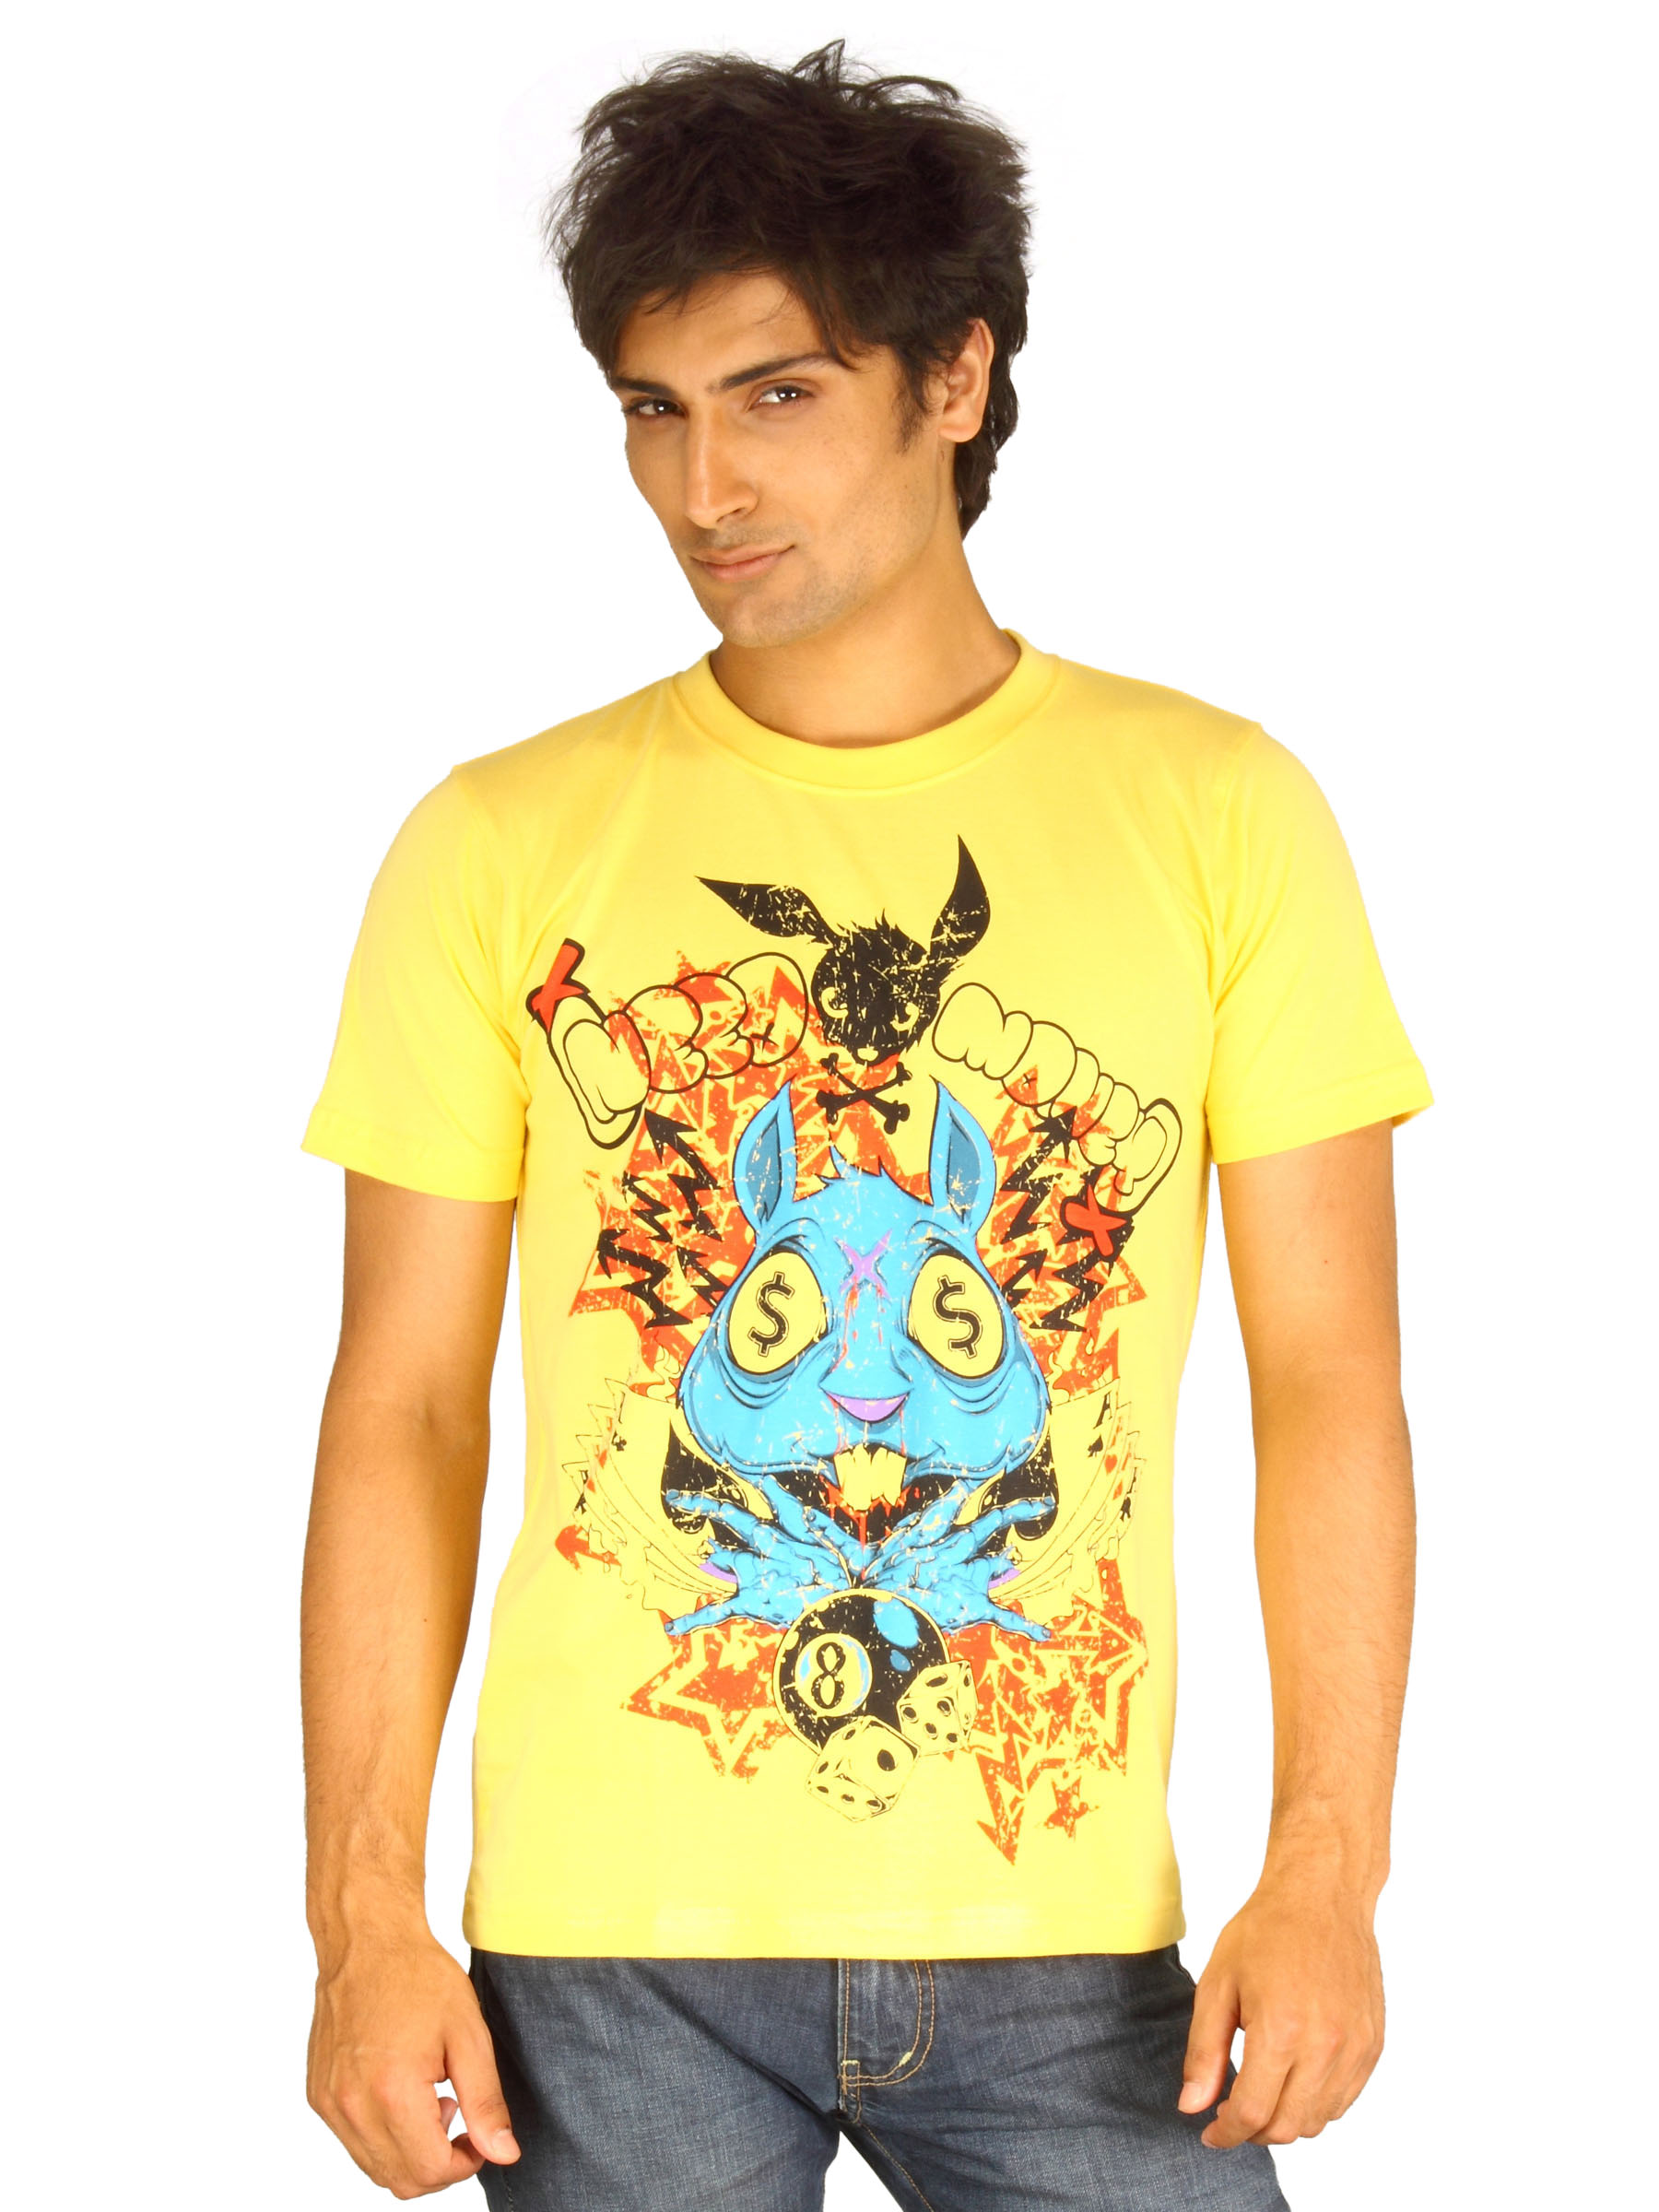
Guerrilla Men's Need Money Yellow T-shirt
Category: Apparel / Topwear / Tshirts
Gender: Men
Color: Yellow
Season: Summer 2011
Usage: Casual